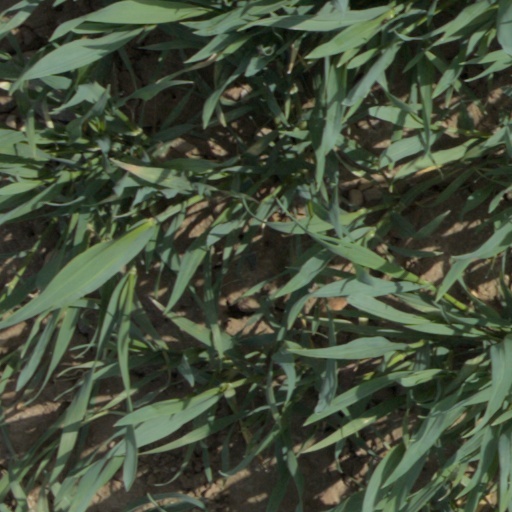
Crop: wheat